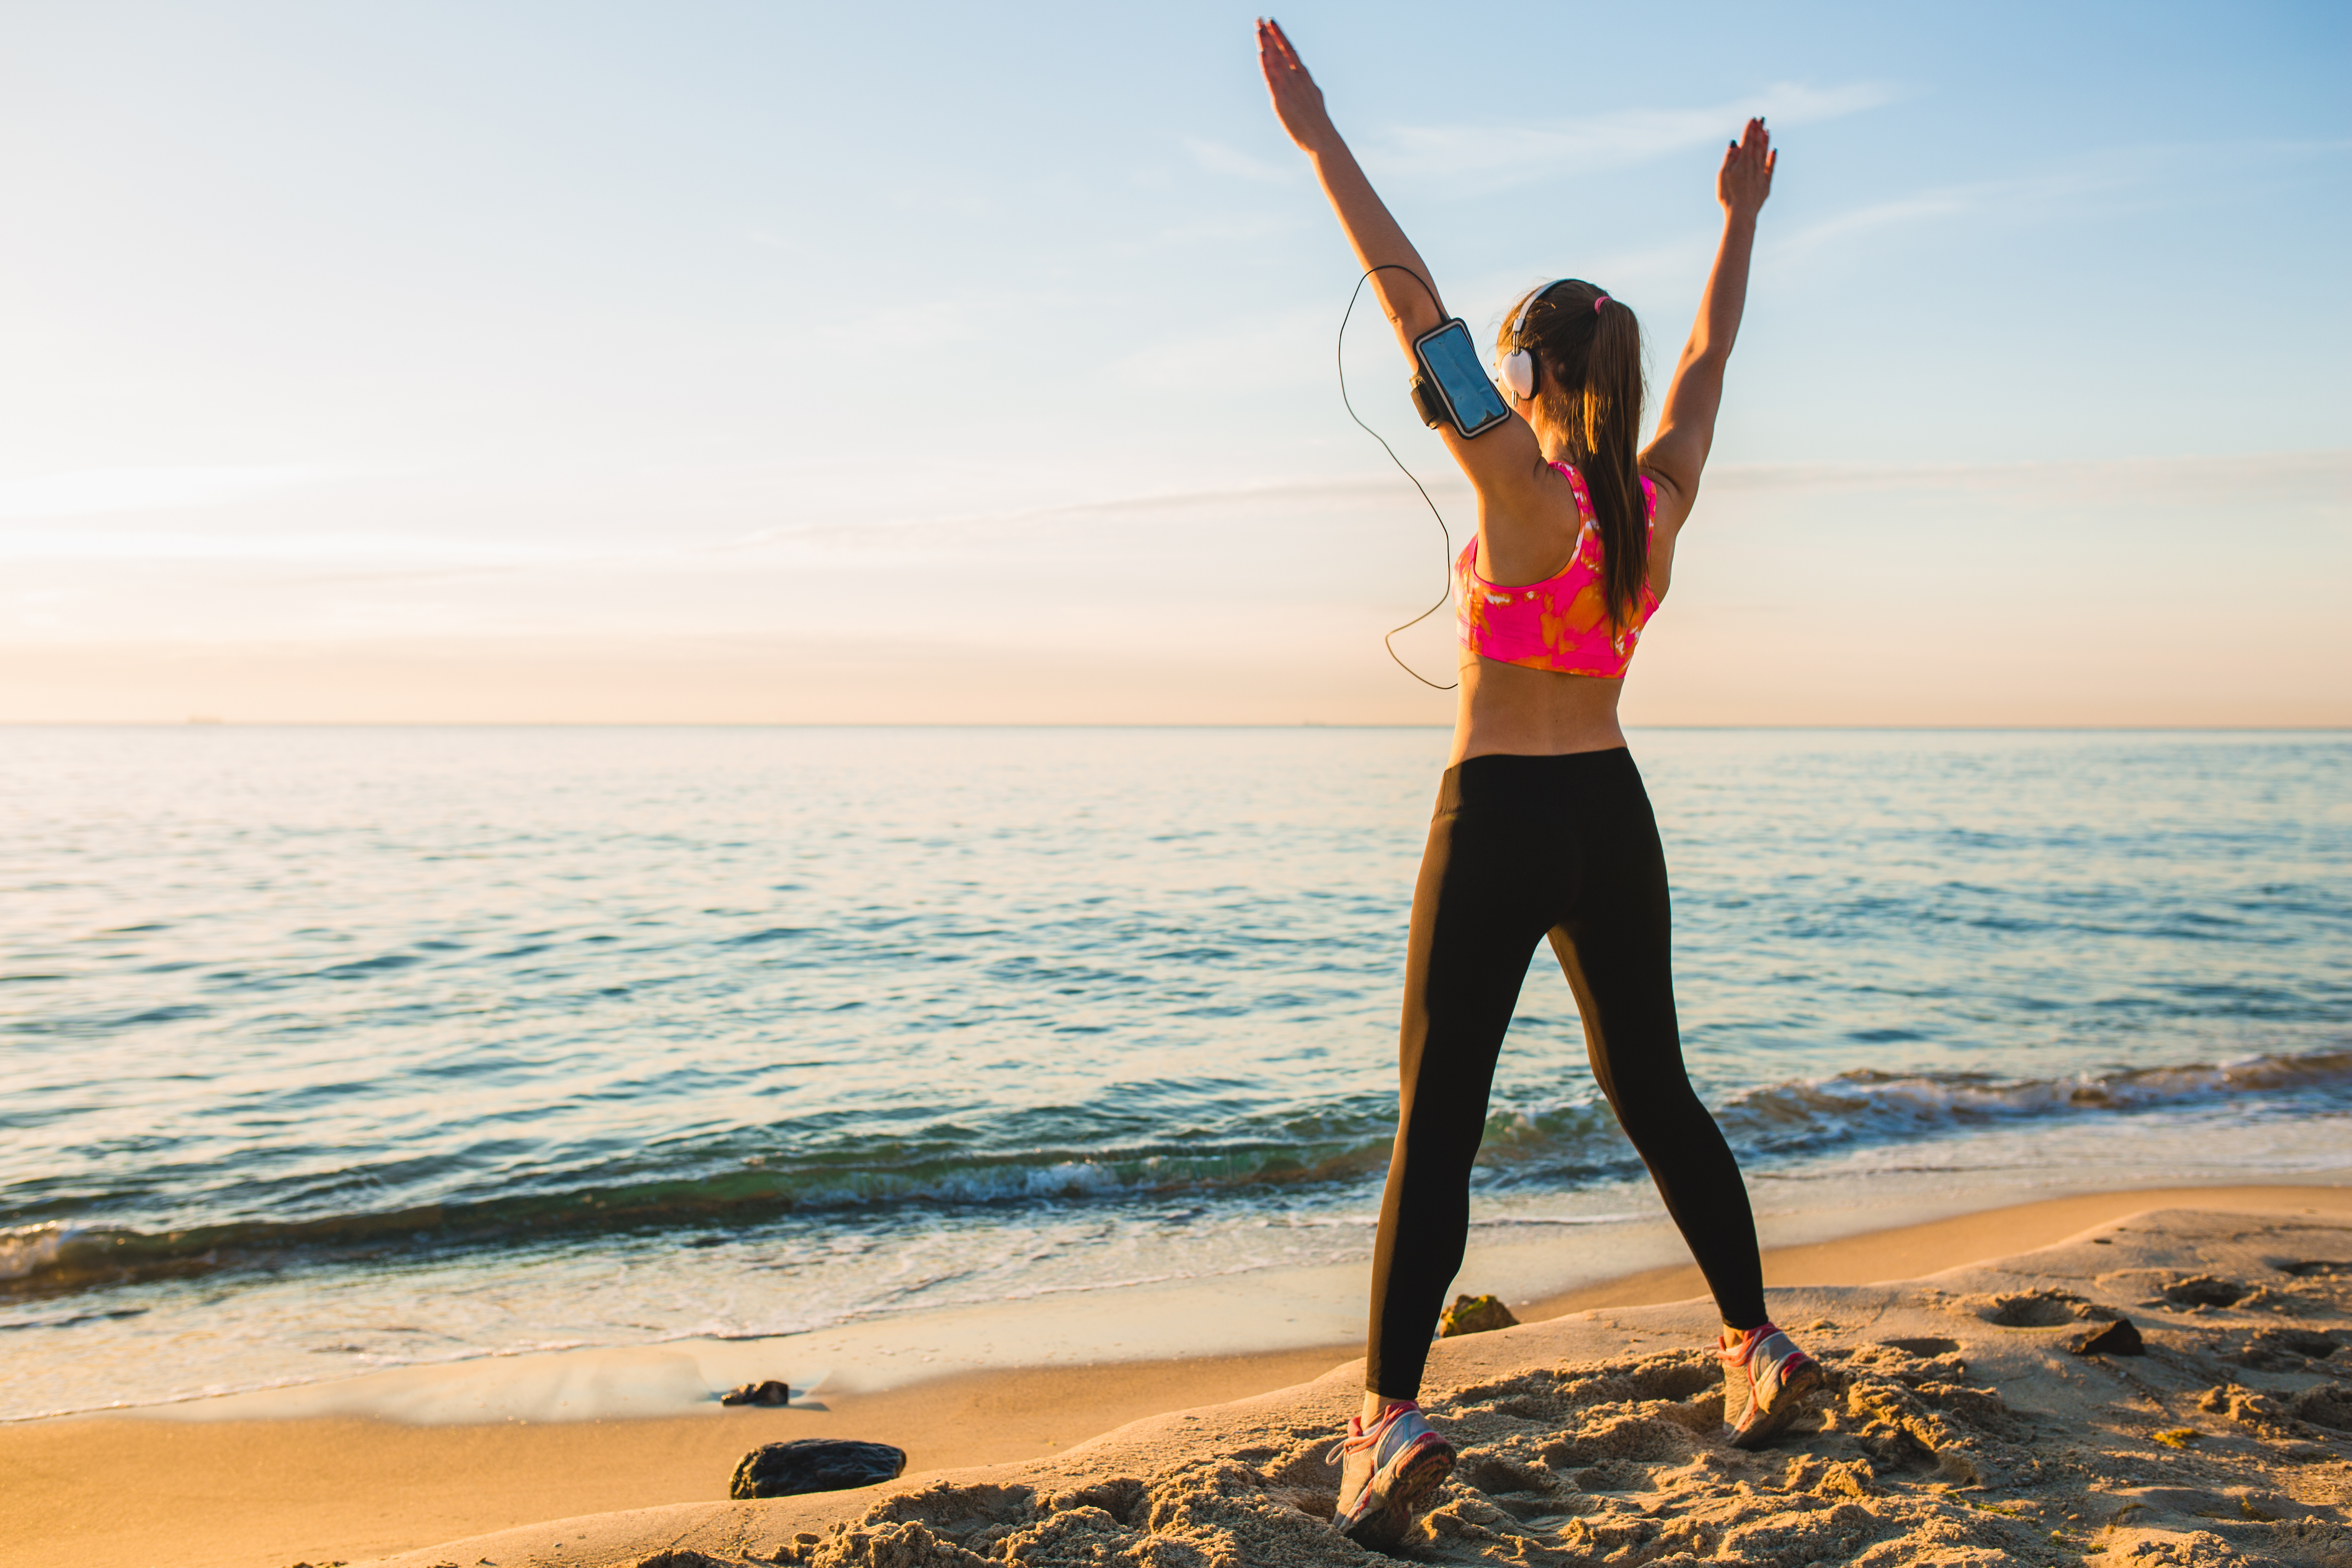
fitness, woman, beach, healthy, morning, fit, summer, exercise, workout, young, girl, sunrise, female, lifestyle, sea, beautiful, sunset, training, sport, runner, ocean, active, outdoor, people, health, body, happy, athlete, wellness, jogger, sky, activity, exercising, People on beach, People in nature, physical fitness, fun, beauty, standing, horizon, vacation, leg, shore, arm, coast, balance, shoulder, photography, sunlight, bikini, stretching, long hair, yoga, thigh, wave, human leg, photo shoot, sand, jumping, swimwear, brown hair, sportswear